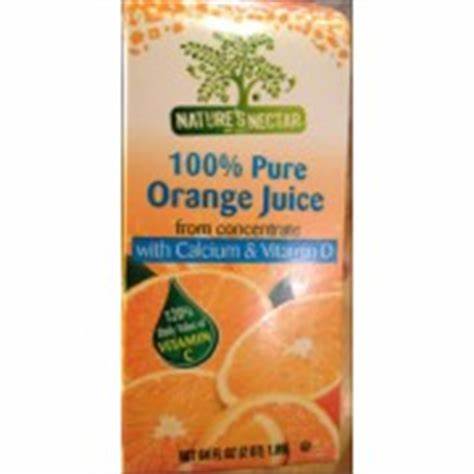
Label: cardboard